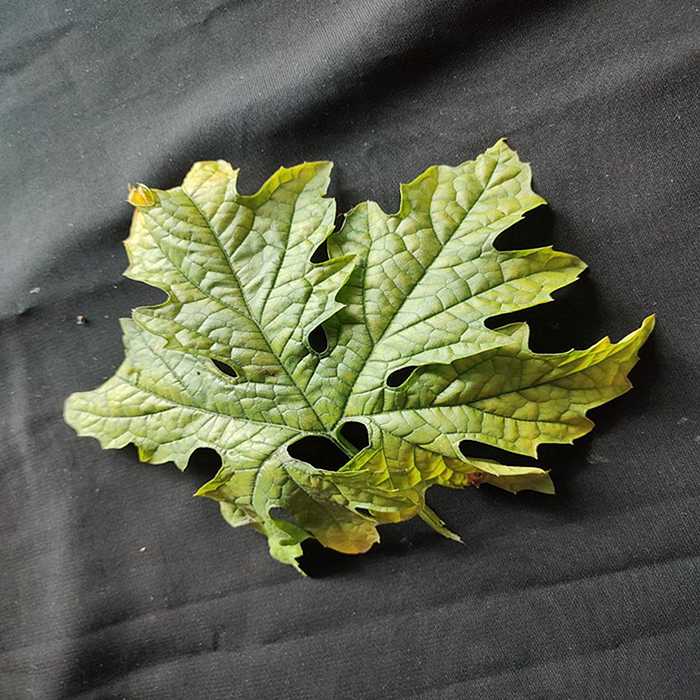
Plant: Bitter Gourd
Label: Mosaic virus